Charles Martin (author)

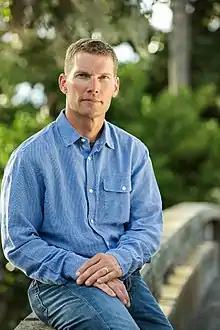
Image of Charles Martin

Charles Martin (born November 3, 1969) is an author from the Southern United States. Martin earned his B.A. in English from Florida State University and went on to receive an M.A. in Journalism and a Ph.D. in Communication from Regent University. He currently lives in Jacksonville, Florida with his wife and three sons.